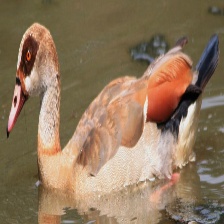
Species: EGYPTIAN GOOSE
Scientific name: ALOPOCHEN AEGYPTIACA
ImageNet parent category: goose